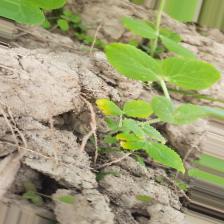
Label: Ascochyta blight